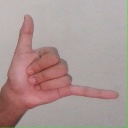
अक्षर: द